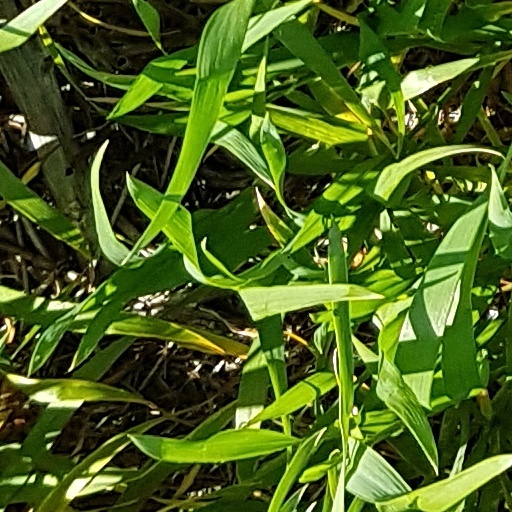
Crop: wheat